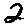
Label: 2